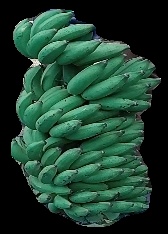
Variety: elakki-bale
Grade: grade1